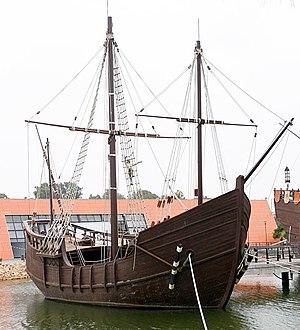
La Pinta, c’est-à-dire la « Maquillée », est l'une des deux caravelles de la première expédition de Christophe Colomb en Amérique, avec la Niña, accompagnant la caraque Santa Maria sur laquelle est monté Christophe Colomb. Ensemble, elles découvrent la première route aller-retour entre le Nouveau Monde et l'Europe.